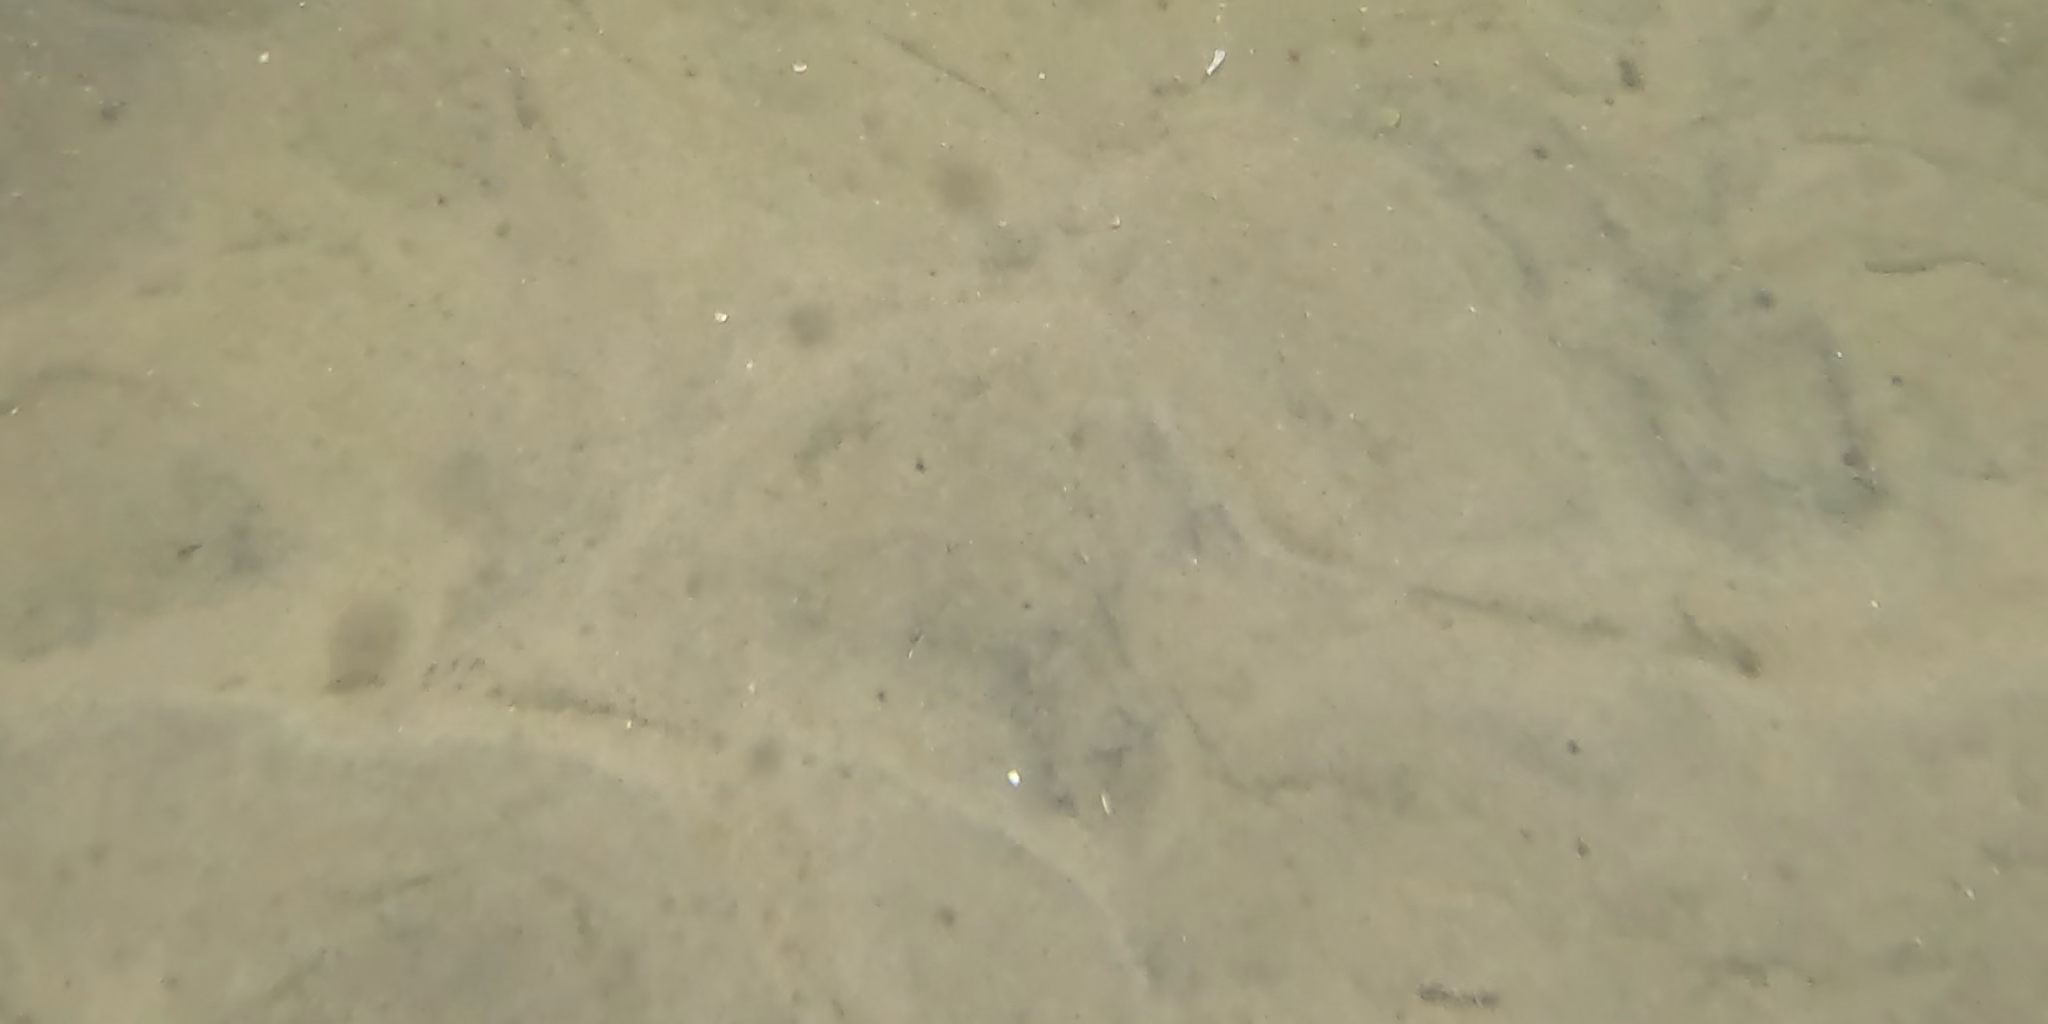
Seabed habitat: sand